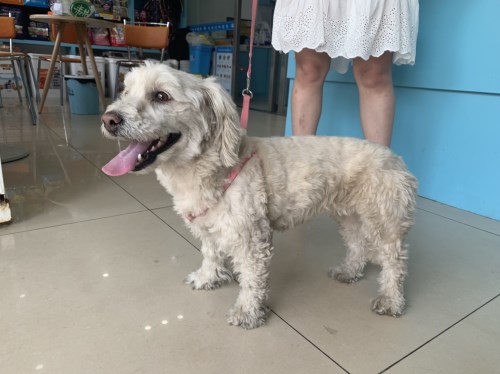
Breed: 7449-n000128-teddy